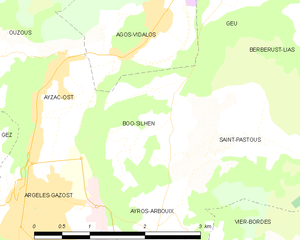
Boô-Silhen est une commune française située dans le département des Hautes-Pyrénées, en région Occitanie.